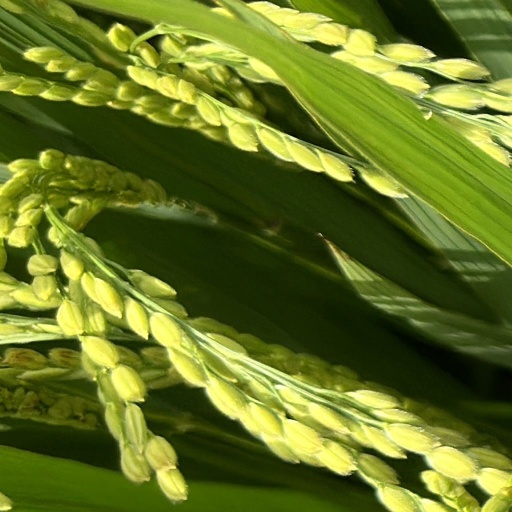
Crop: rice